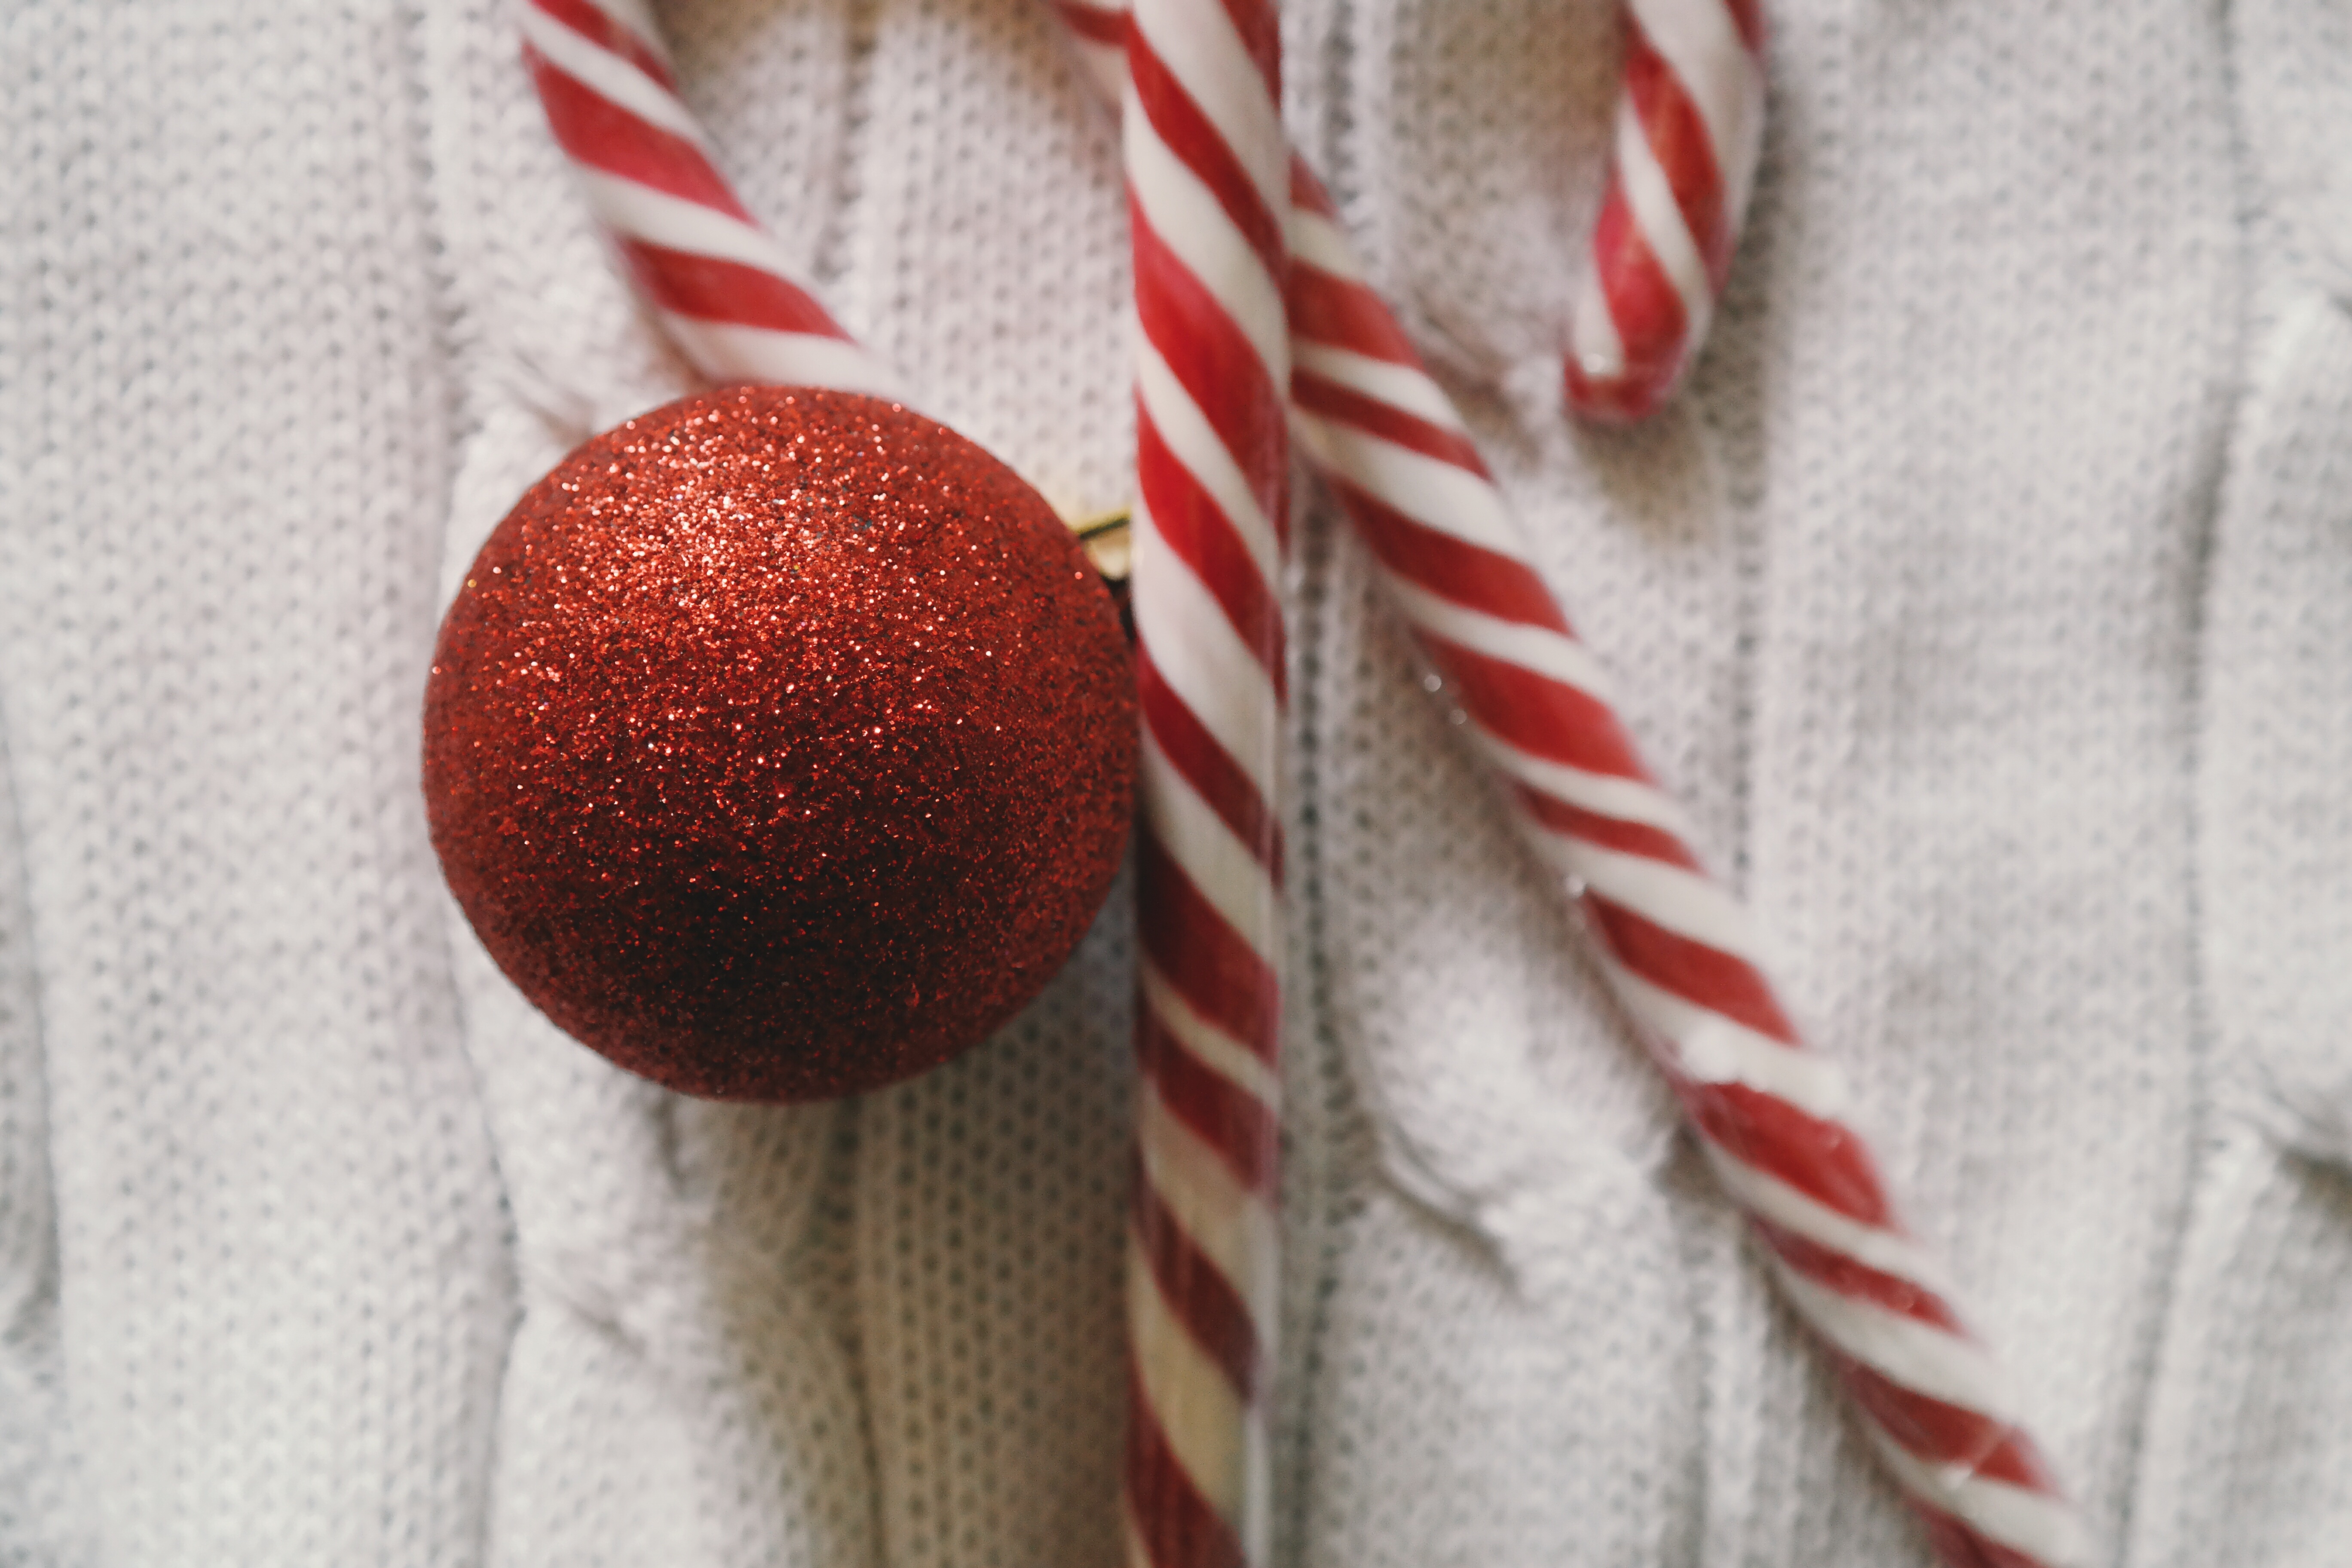
red, christmas, christmas decoration